Duke of Estonia

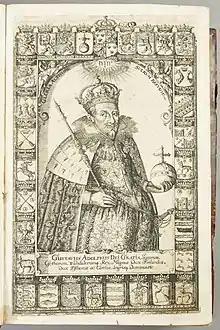
Portrait of King Gustav II Adolph of Sweden including Duke of Estonia in his stated titles

The first duke of Estonia was appointed in 1220 by King Valdemar II of Denmark after the Danish conquest of Estonia during the Livonian crusade. The title was resumed by the kings of Denmark since 1269. During the 1266–82 reign of the queen dowager Margaret Sambiria, the title "lady of Estonia" was used.